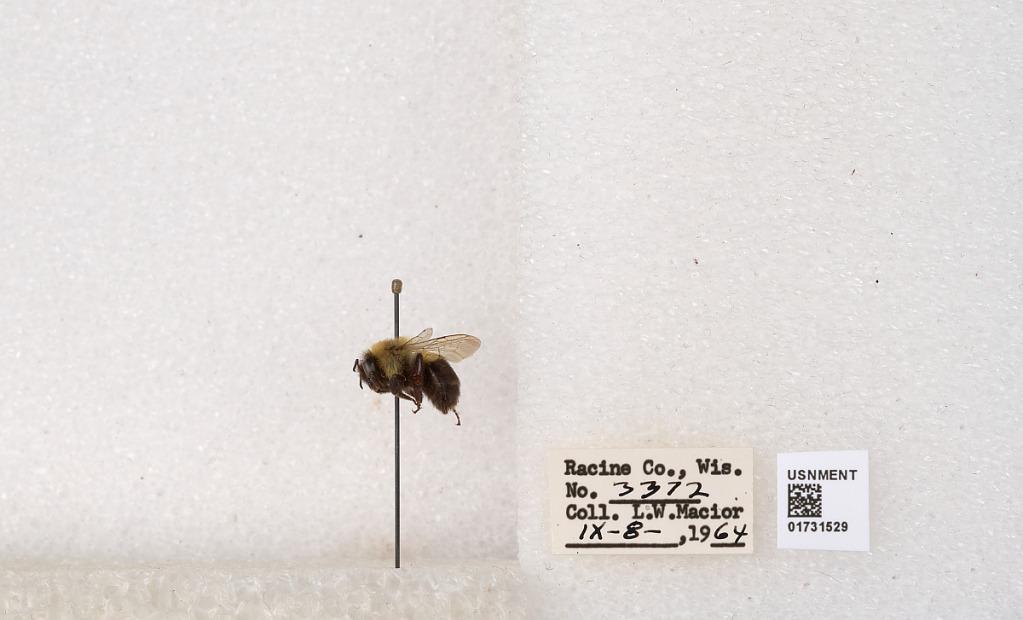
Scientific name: Bombus impatiens Cresson
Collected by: L. Macior
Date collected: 1964-9-8
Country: United States
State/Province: Wisconsin
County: Racine
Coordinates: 42.7299, -87.8123